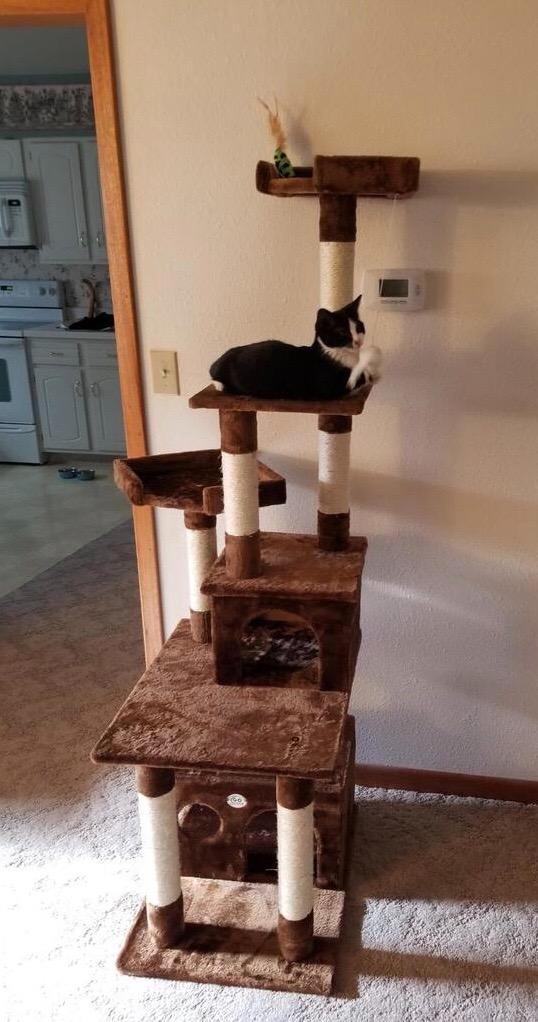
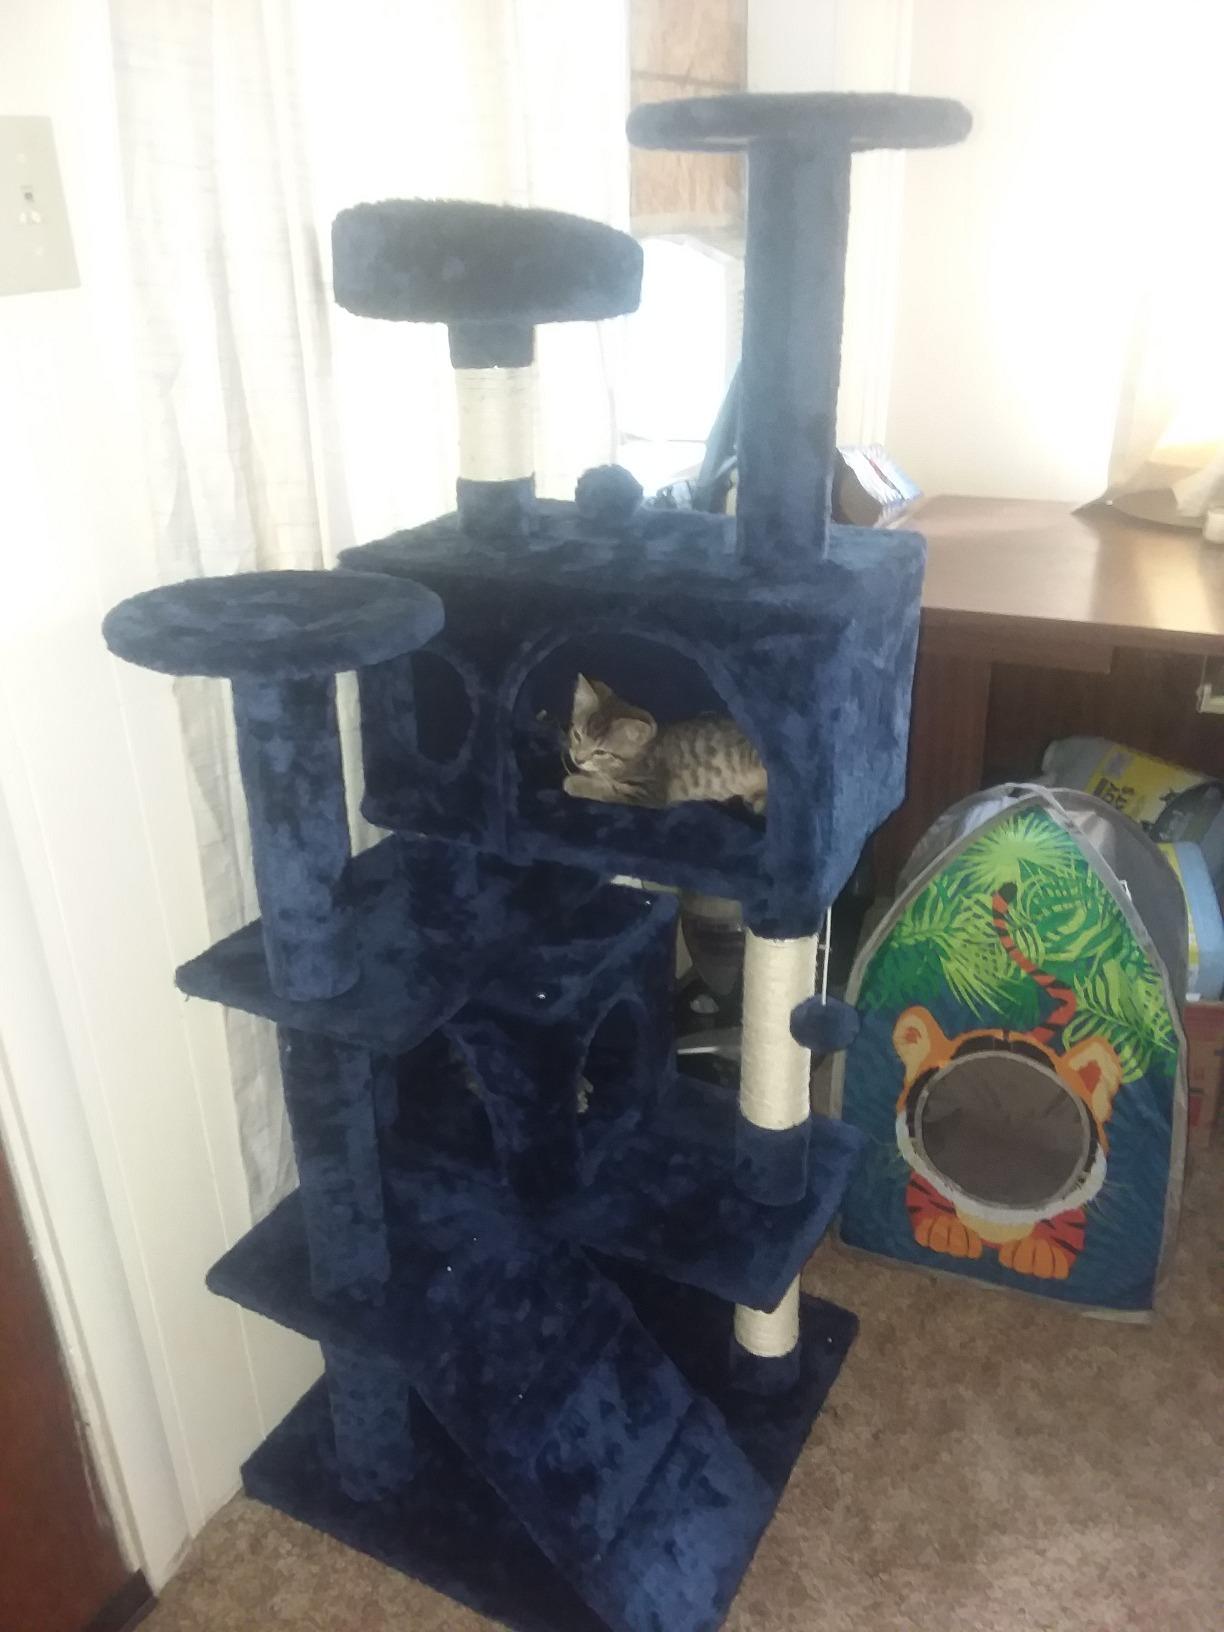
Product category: items_cat tree
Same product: no